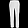
Label: Trouser